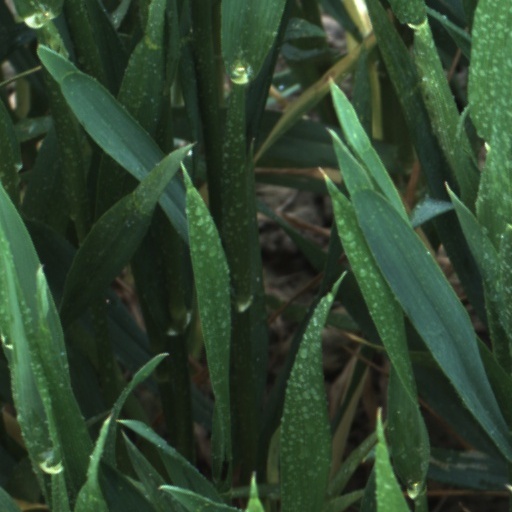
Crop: wheat